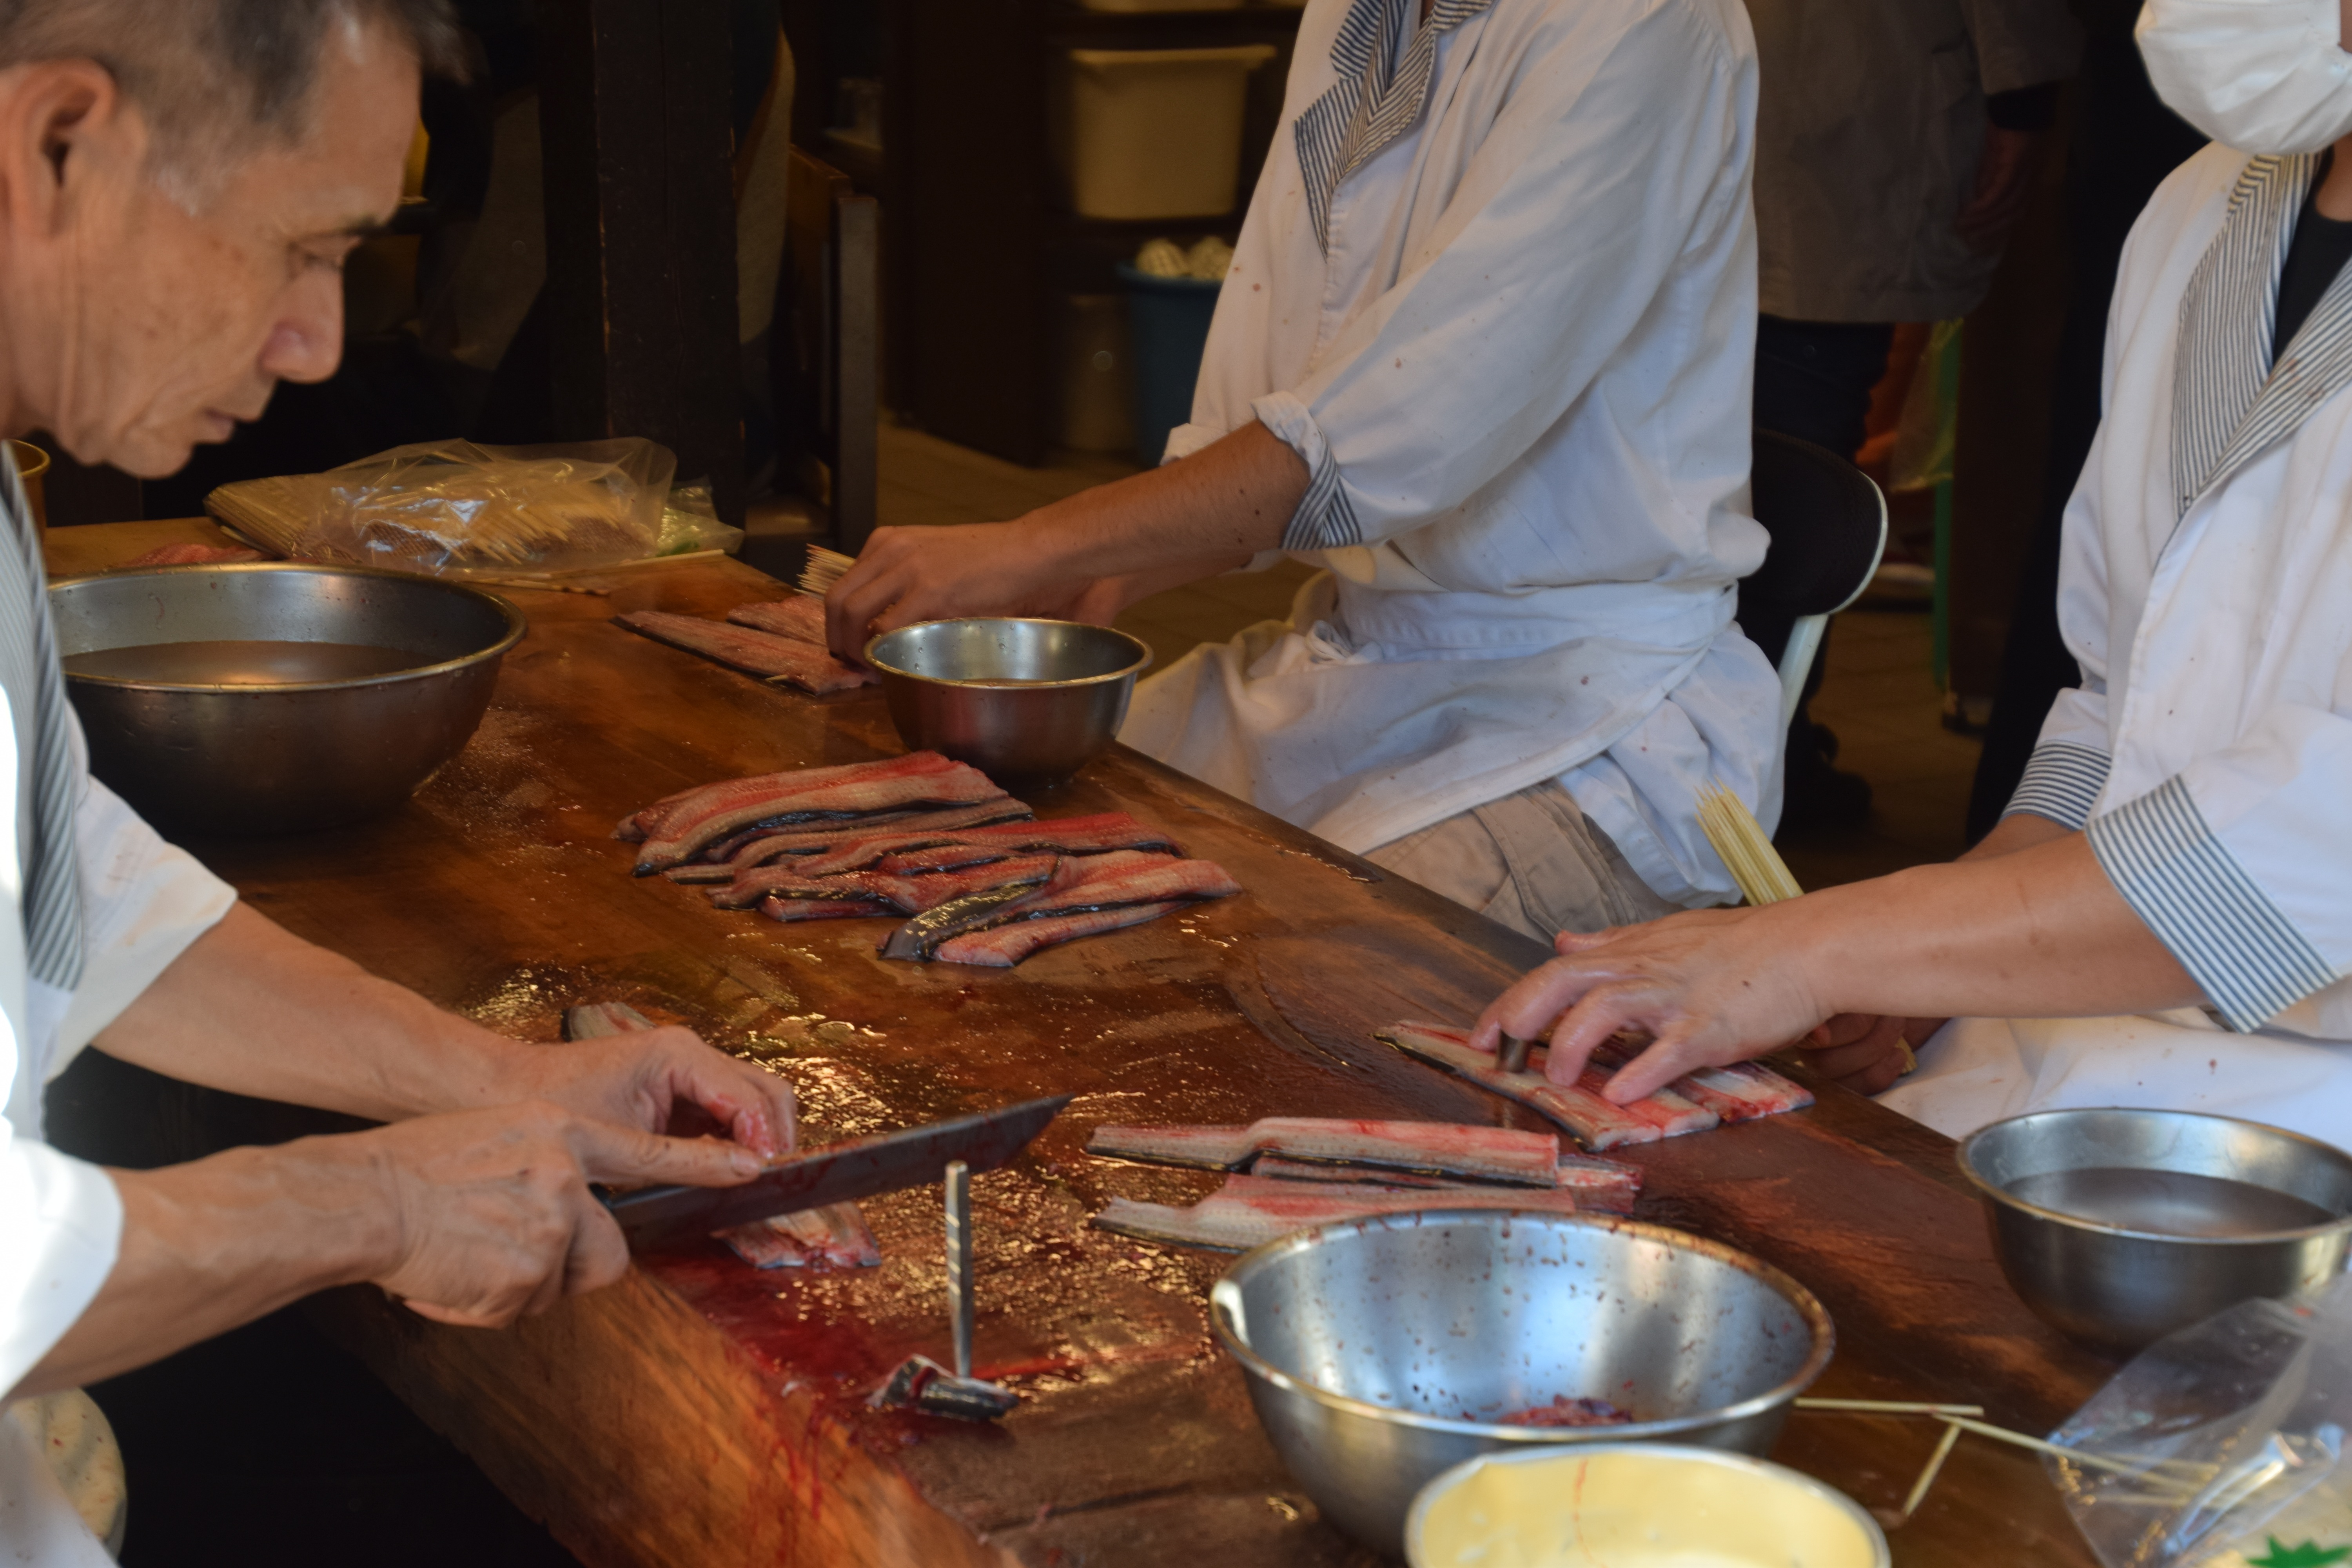
person, dish, meal, food, cooking, professional, baking, cuisine, cook, asian food, japanese, street food, sense, culinary art, human action, eel preparation